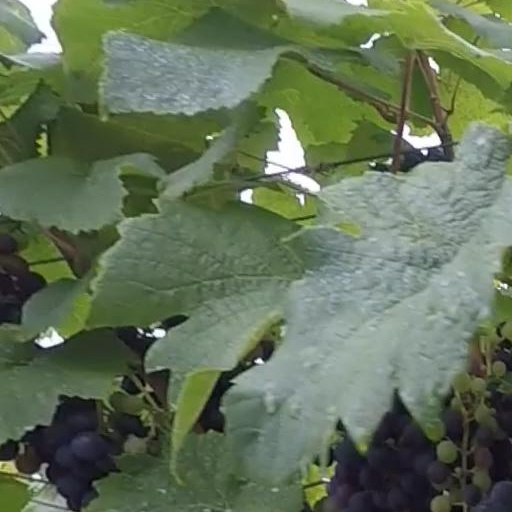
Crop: grape